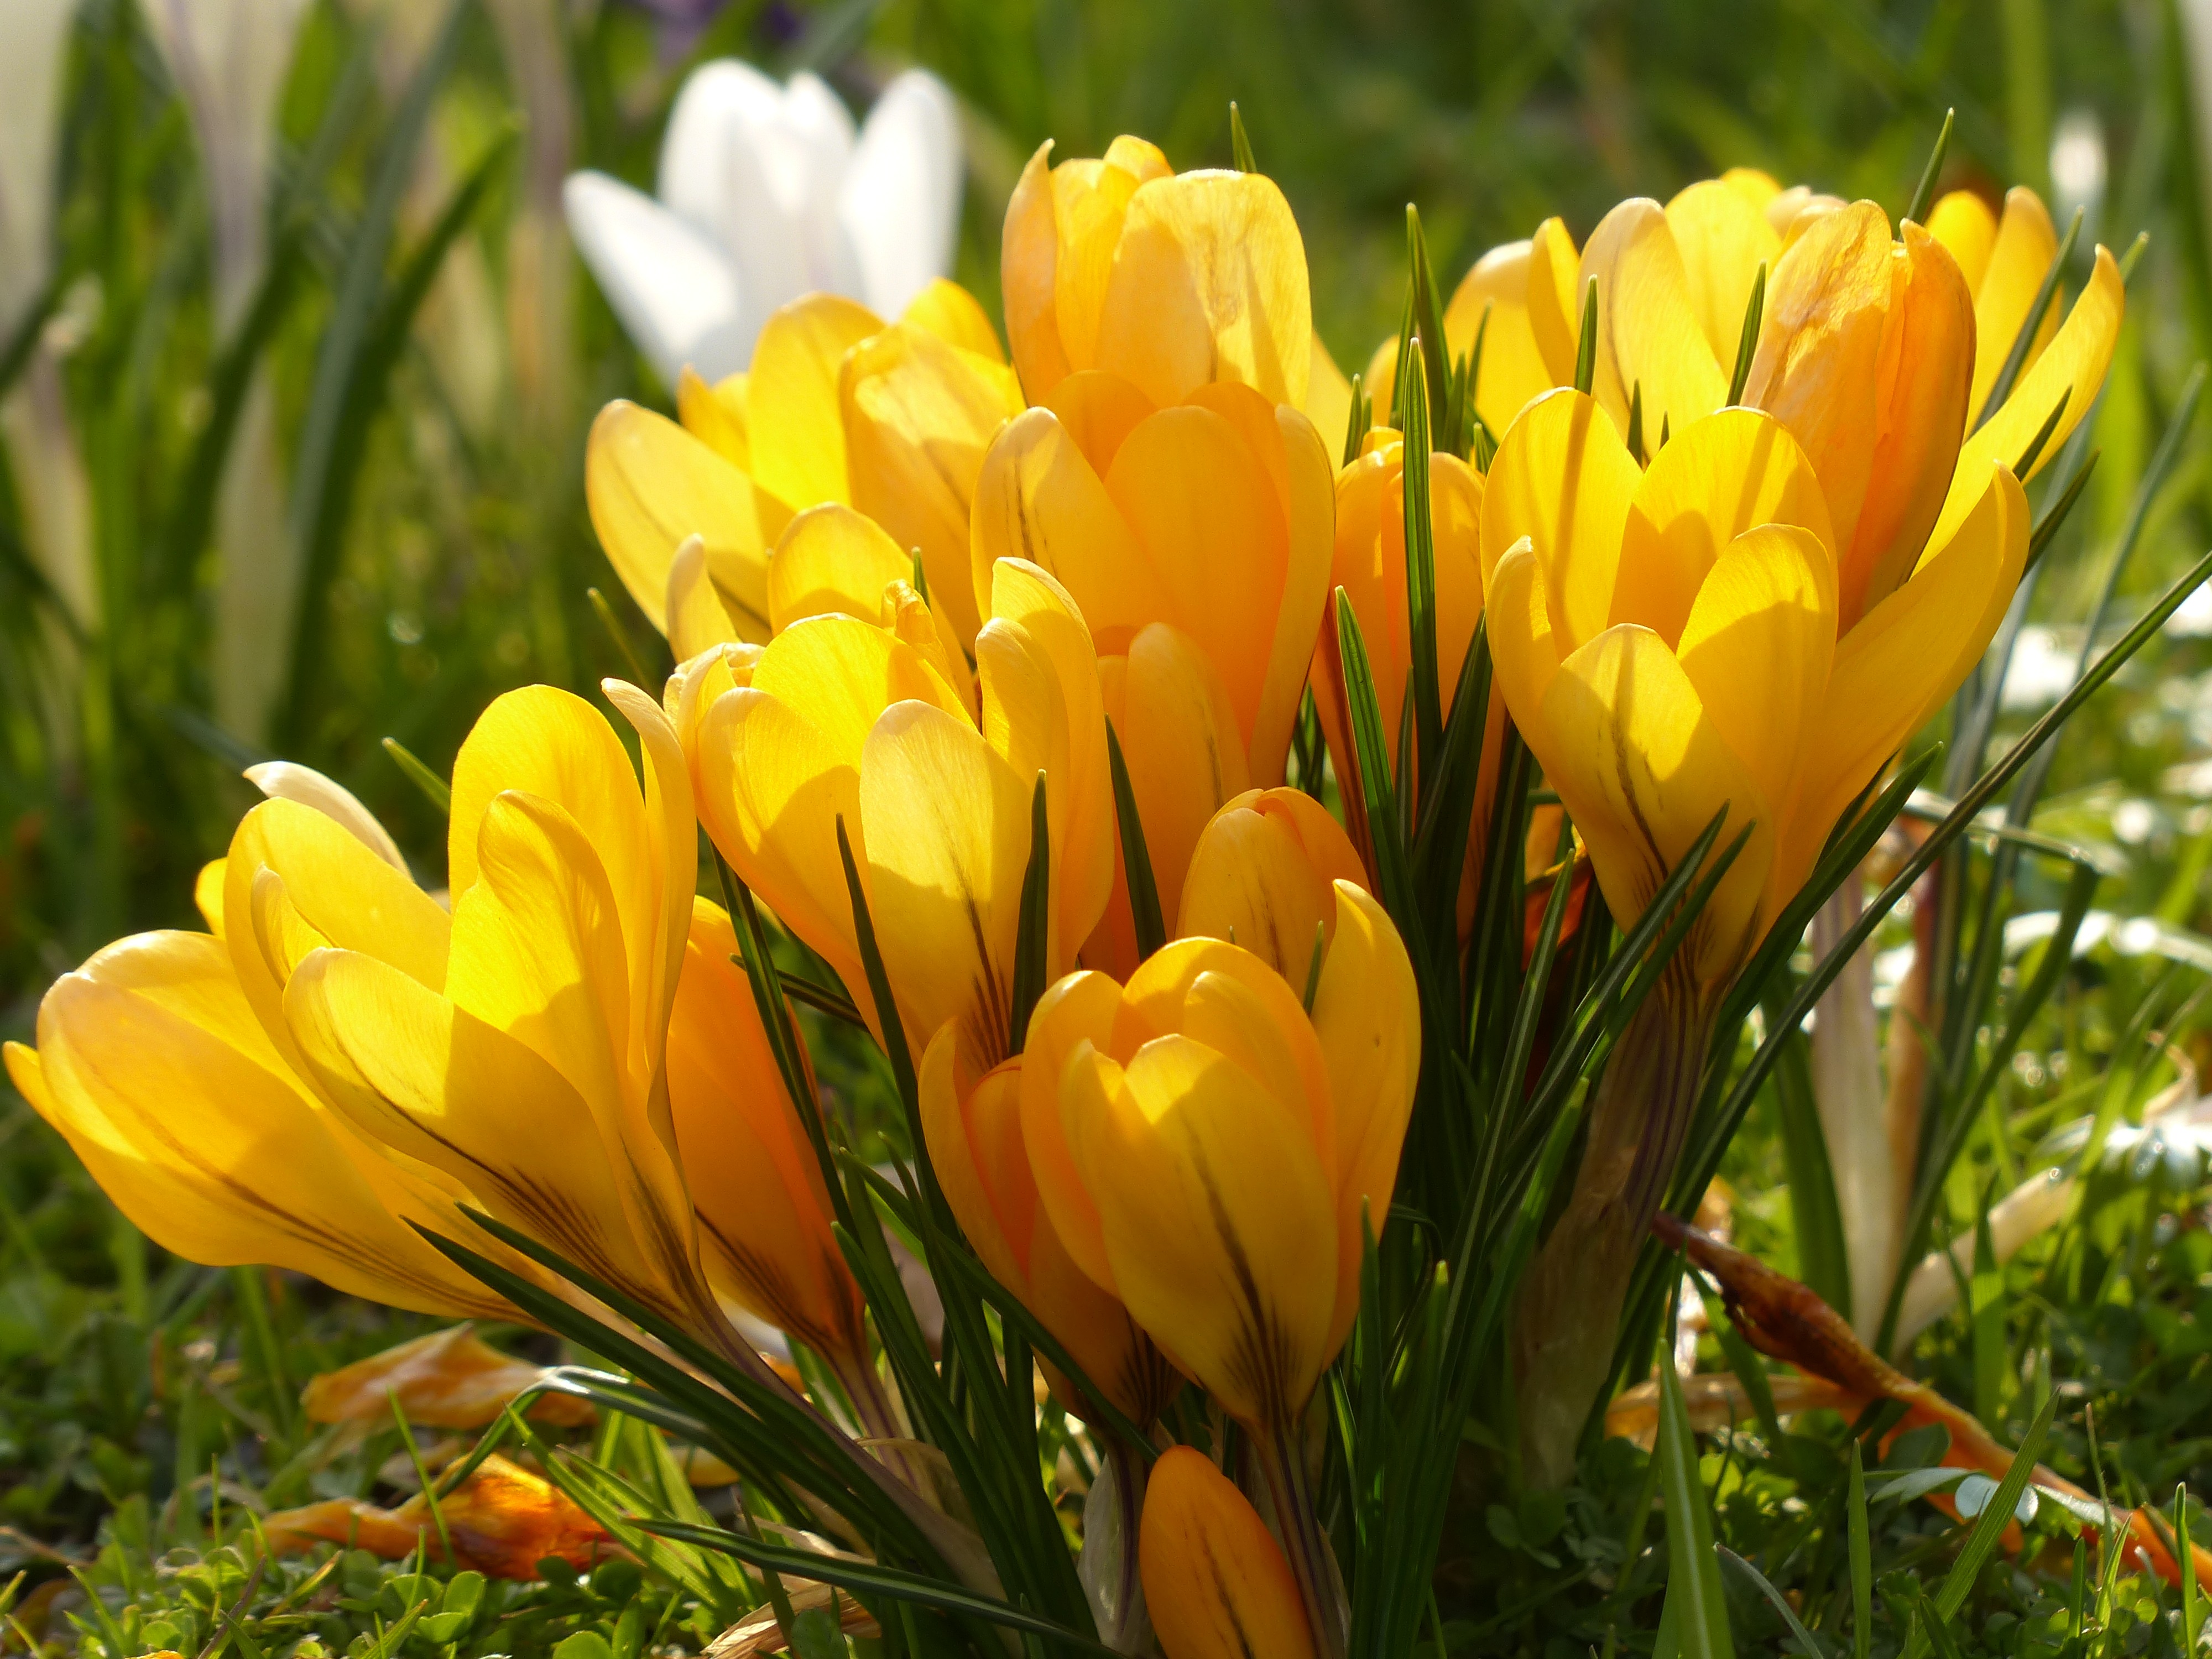
nature, blossom, plant, white, flower, bloom, spring, botany, colorful, yellow, flora, wildflower, flowers, cheerful, joy, springtime, crocus, spring crocus, friendly, harbinger of spring, schwertliliengewaechs, flowering plant, spring fever, land plant, iris family